Ontario Regiment

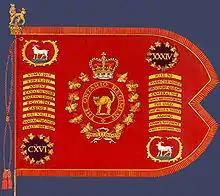
Guidon of The Ontario Regiment (RCAC), presented by Queen Elizabeth II, Ottawa, 1967

The regiment's role was changed to armoured reconnaissance and the unit employed jeeps in the armoured reconnaissance vehicle in this role. In 1980, the Ontarios were re-designated an armoured regiment, this time employing the Cougar armoured vehicle. During many of the subsequent years, the regiment maintained a wheeled armoured reconnaissance squadron (later downsized to an RHQ recce troop) employing the Iltis jeep. Many of the regiment's soldiers, NCOs and officers enjoy the unique distinction among their peers in reserve armoured regiments of having been trained in both armoured and reconnaissance roles.